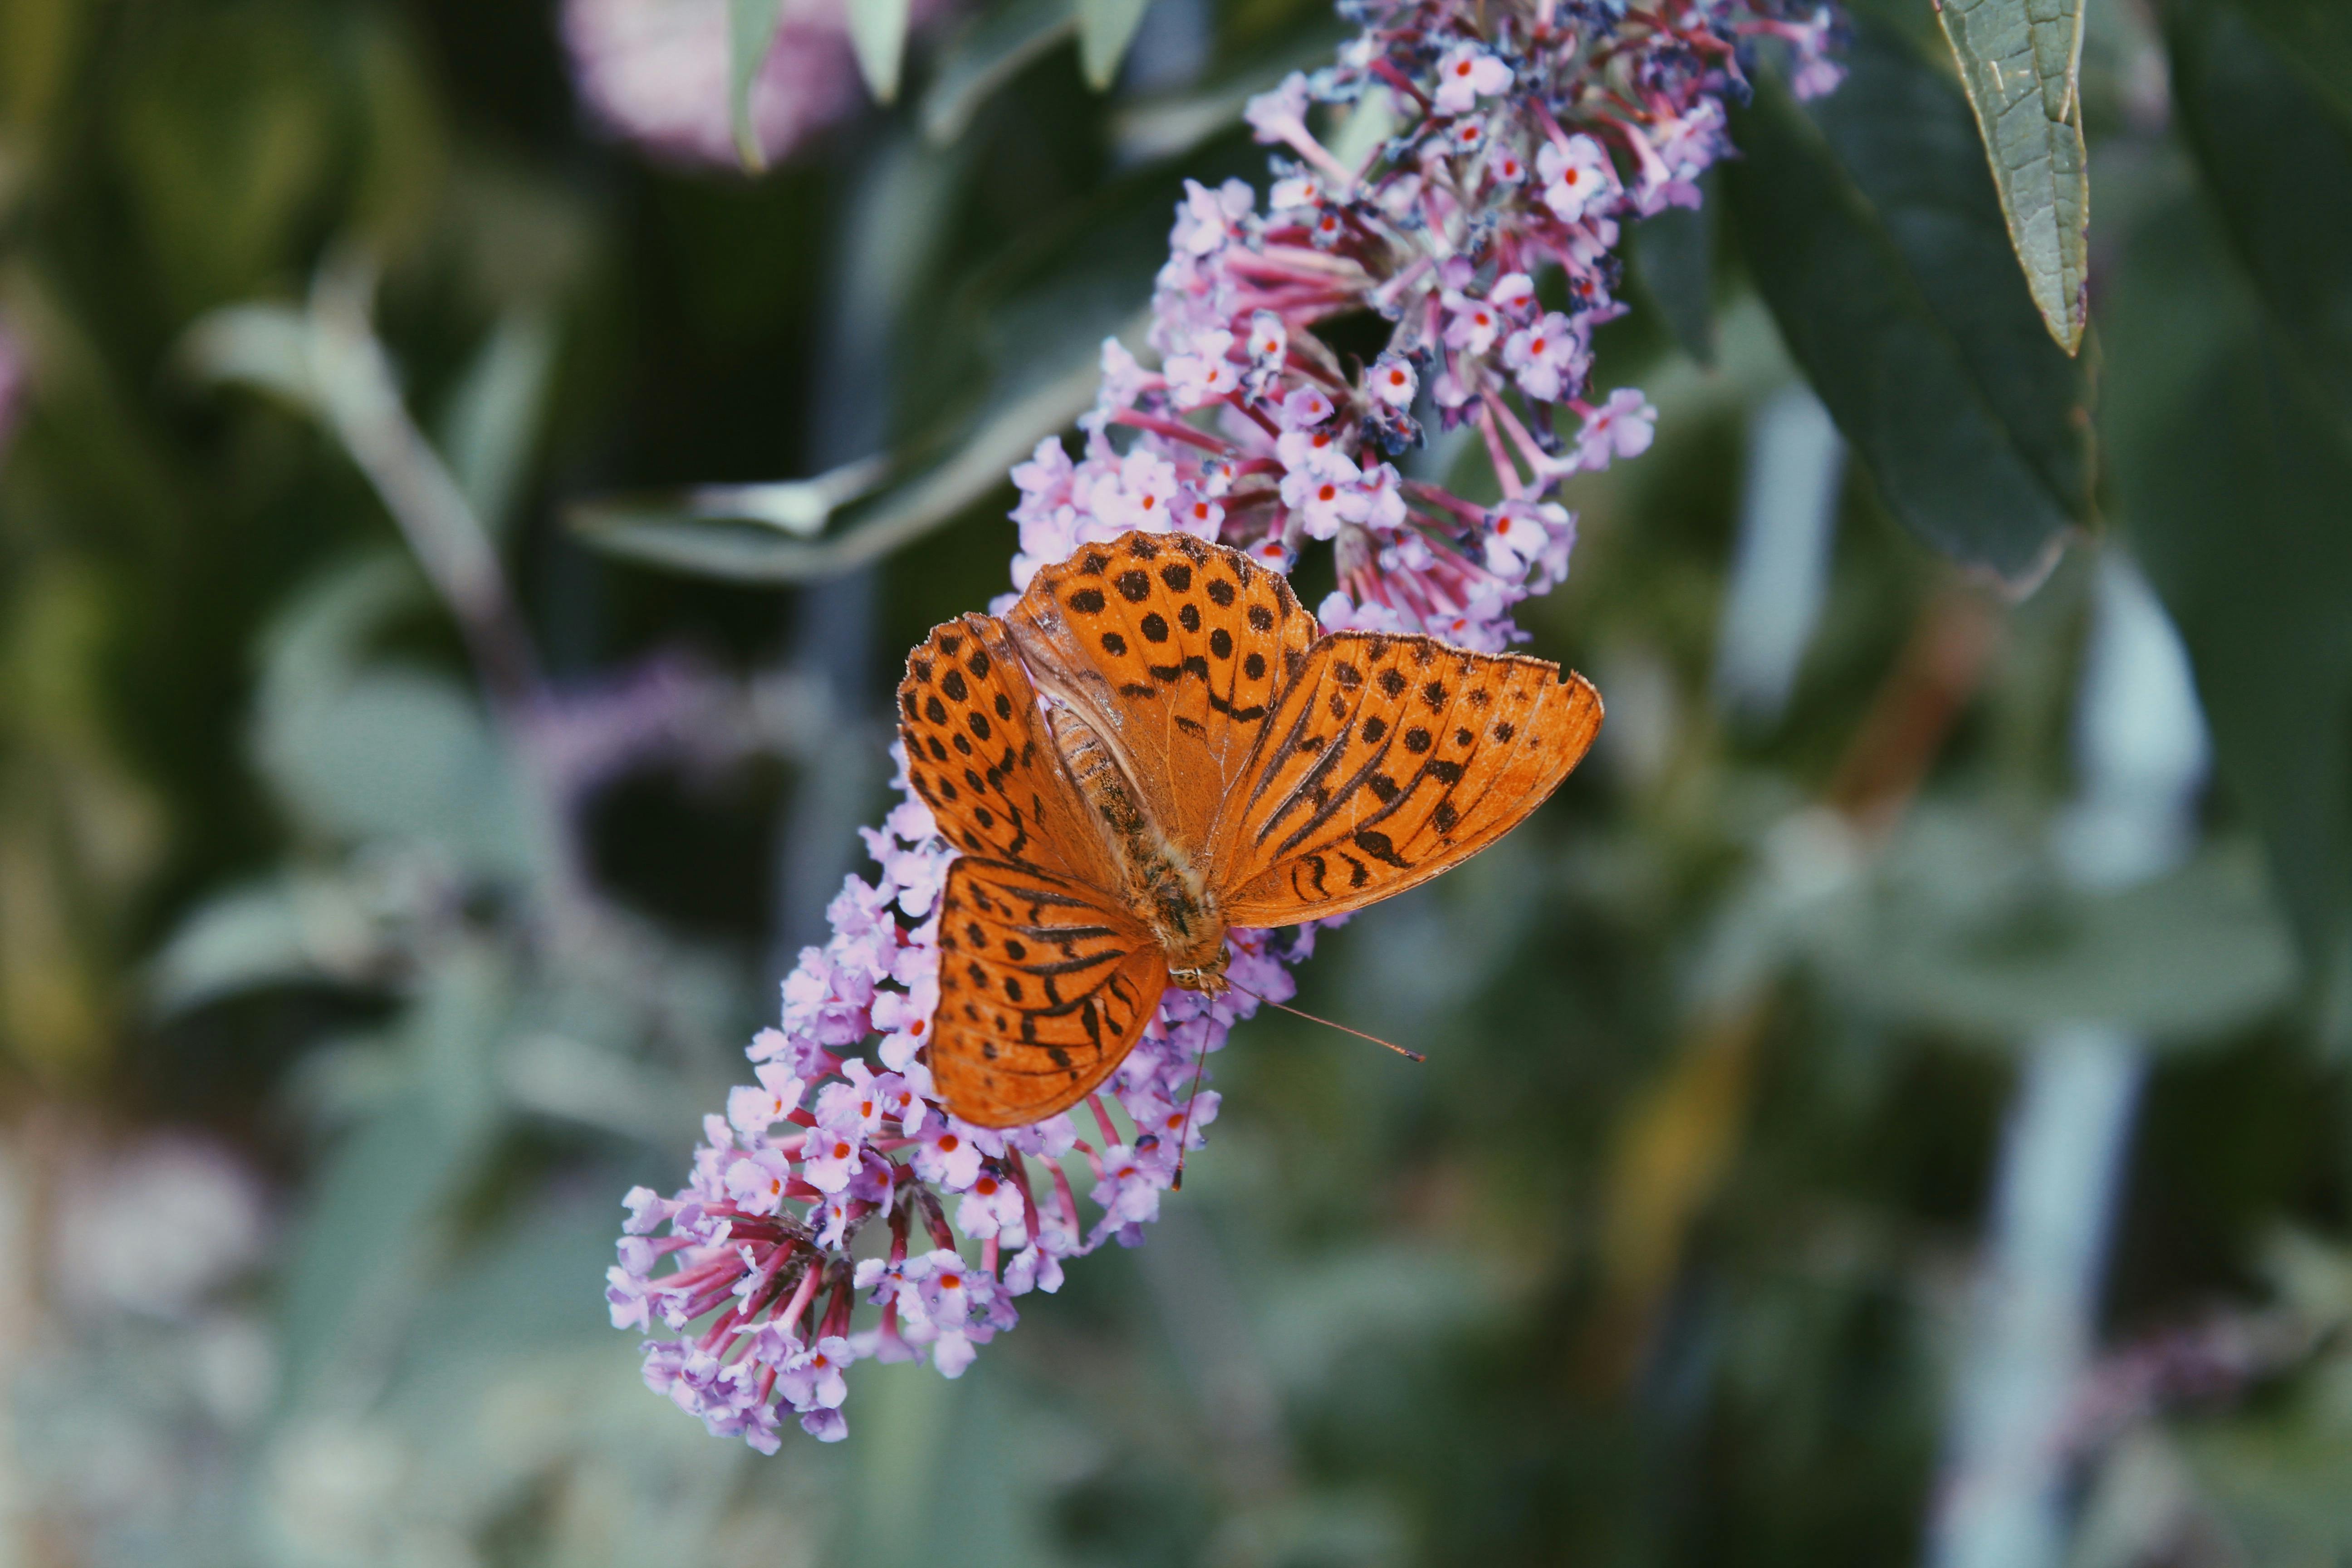
natural, flower, pollinator, butterfly, plant, insect, arthropod, petal, moths and butterflies, shrub, flowering plant, pollen, invertebrate, annual plant, wildlife, macro photography, Melitaea, moth, event, lantana, art, wildflower, herbaceous plant, Dark green fritillary, brush footed butterfly, Forb, lily family, lycaenid, herb, Vanessa butterfly, buddleia, milkweed, pieridae, ironweed, riodinidae